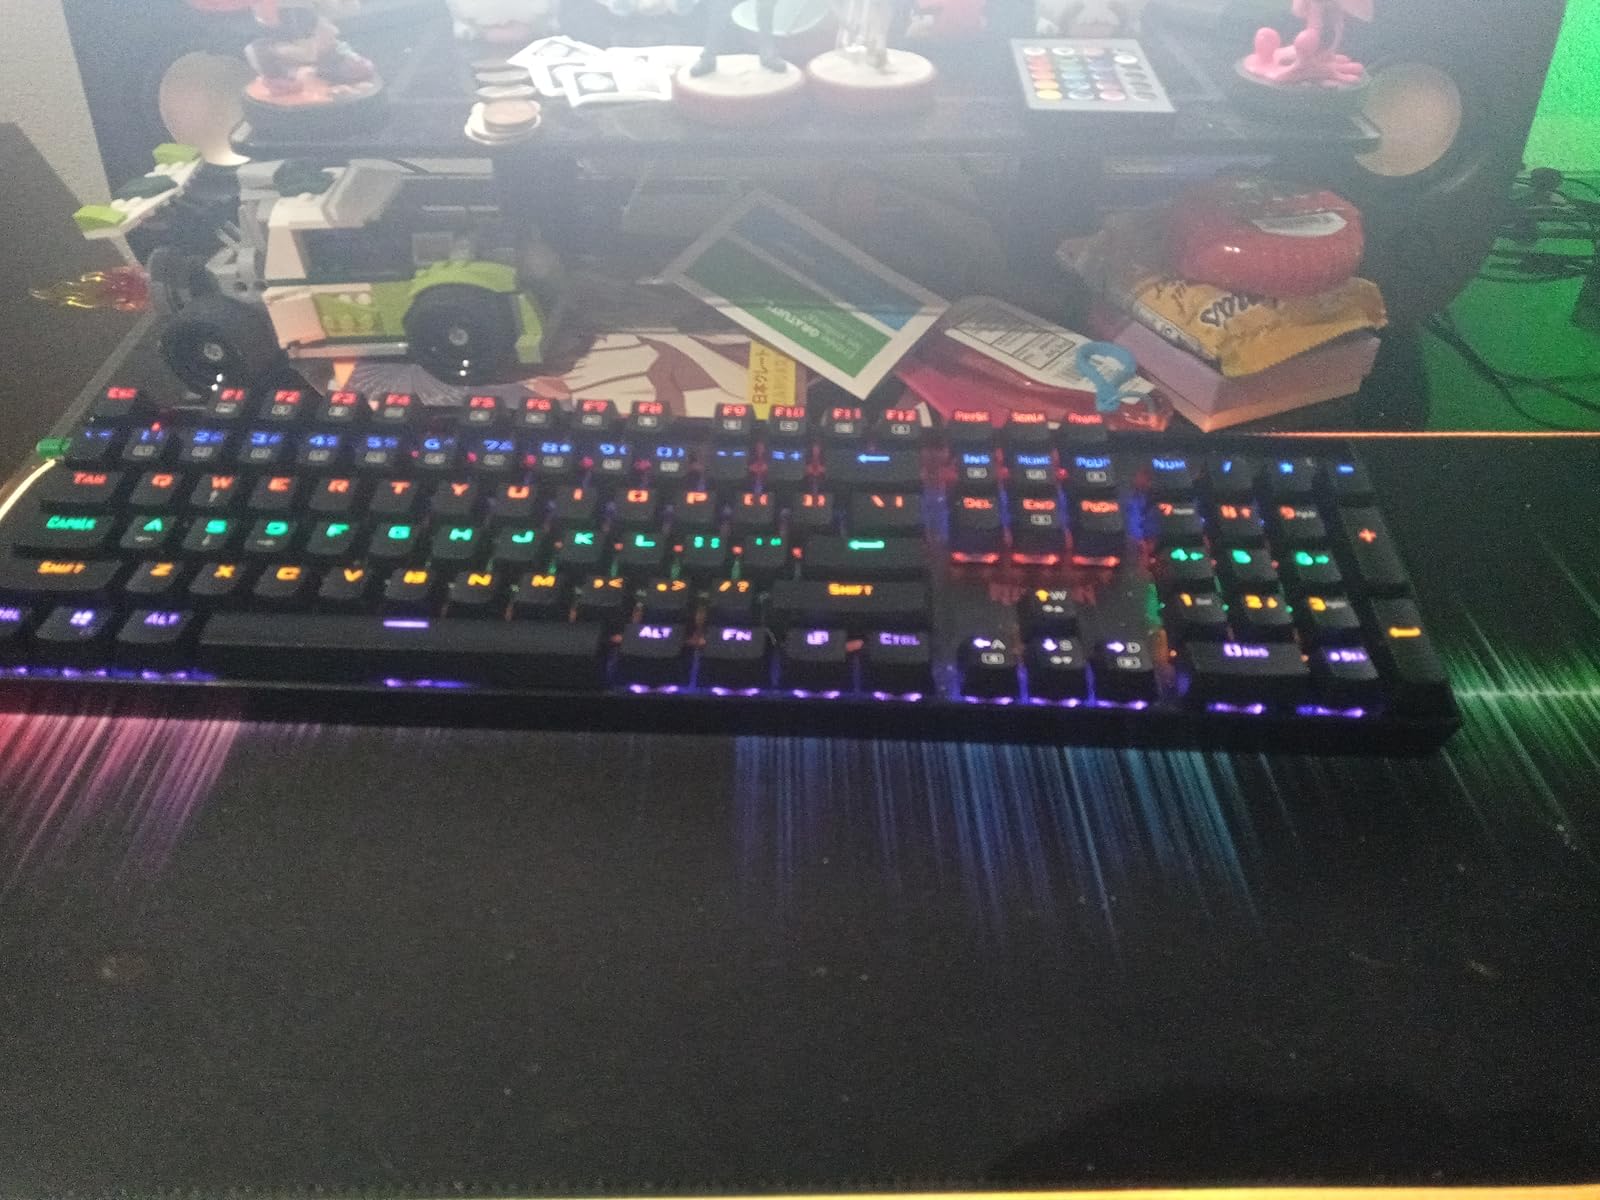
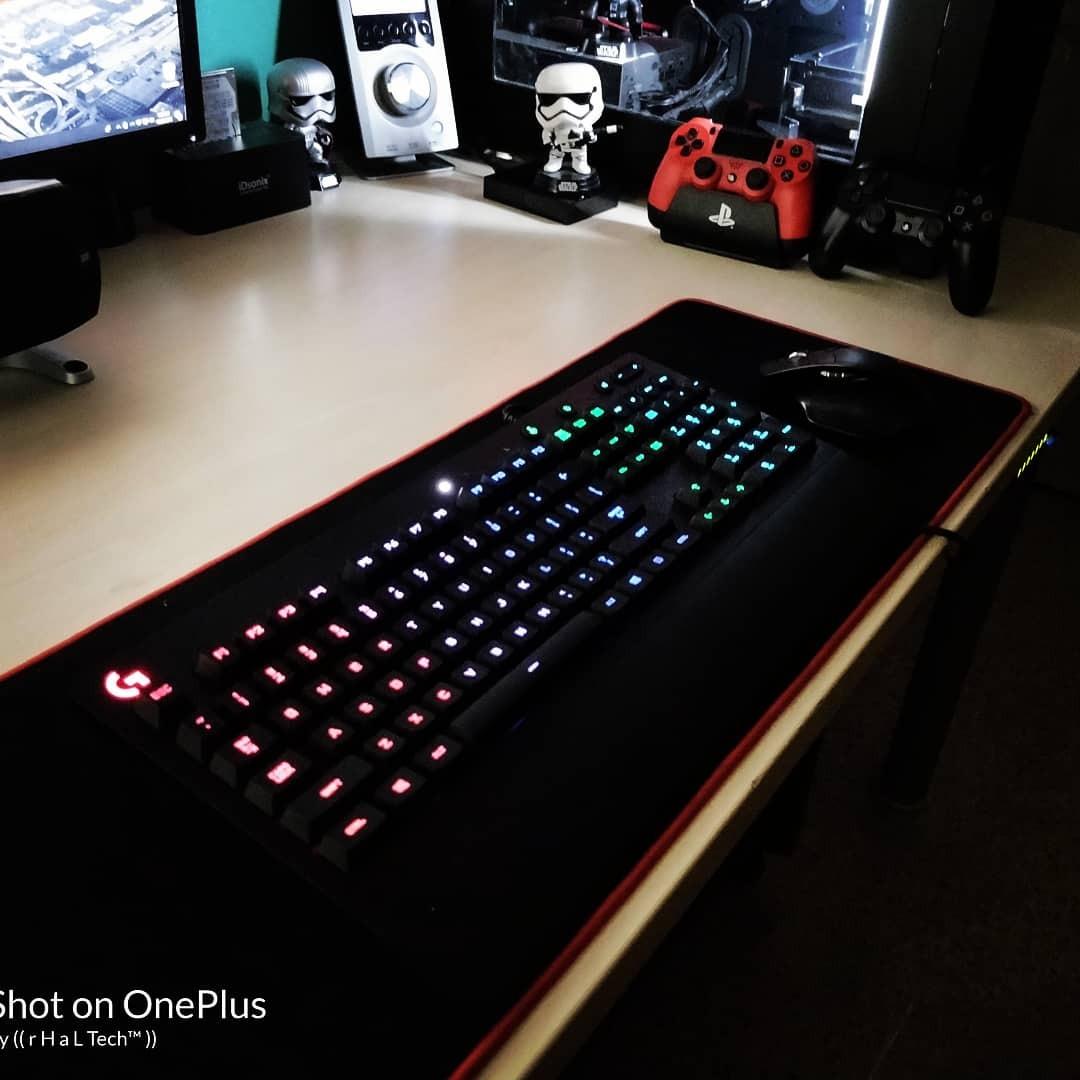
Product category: keyboard
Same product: no